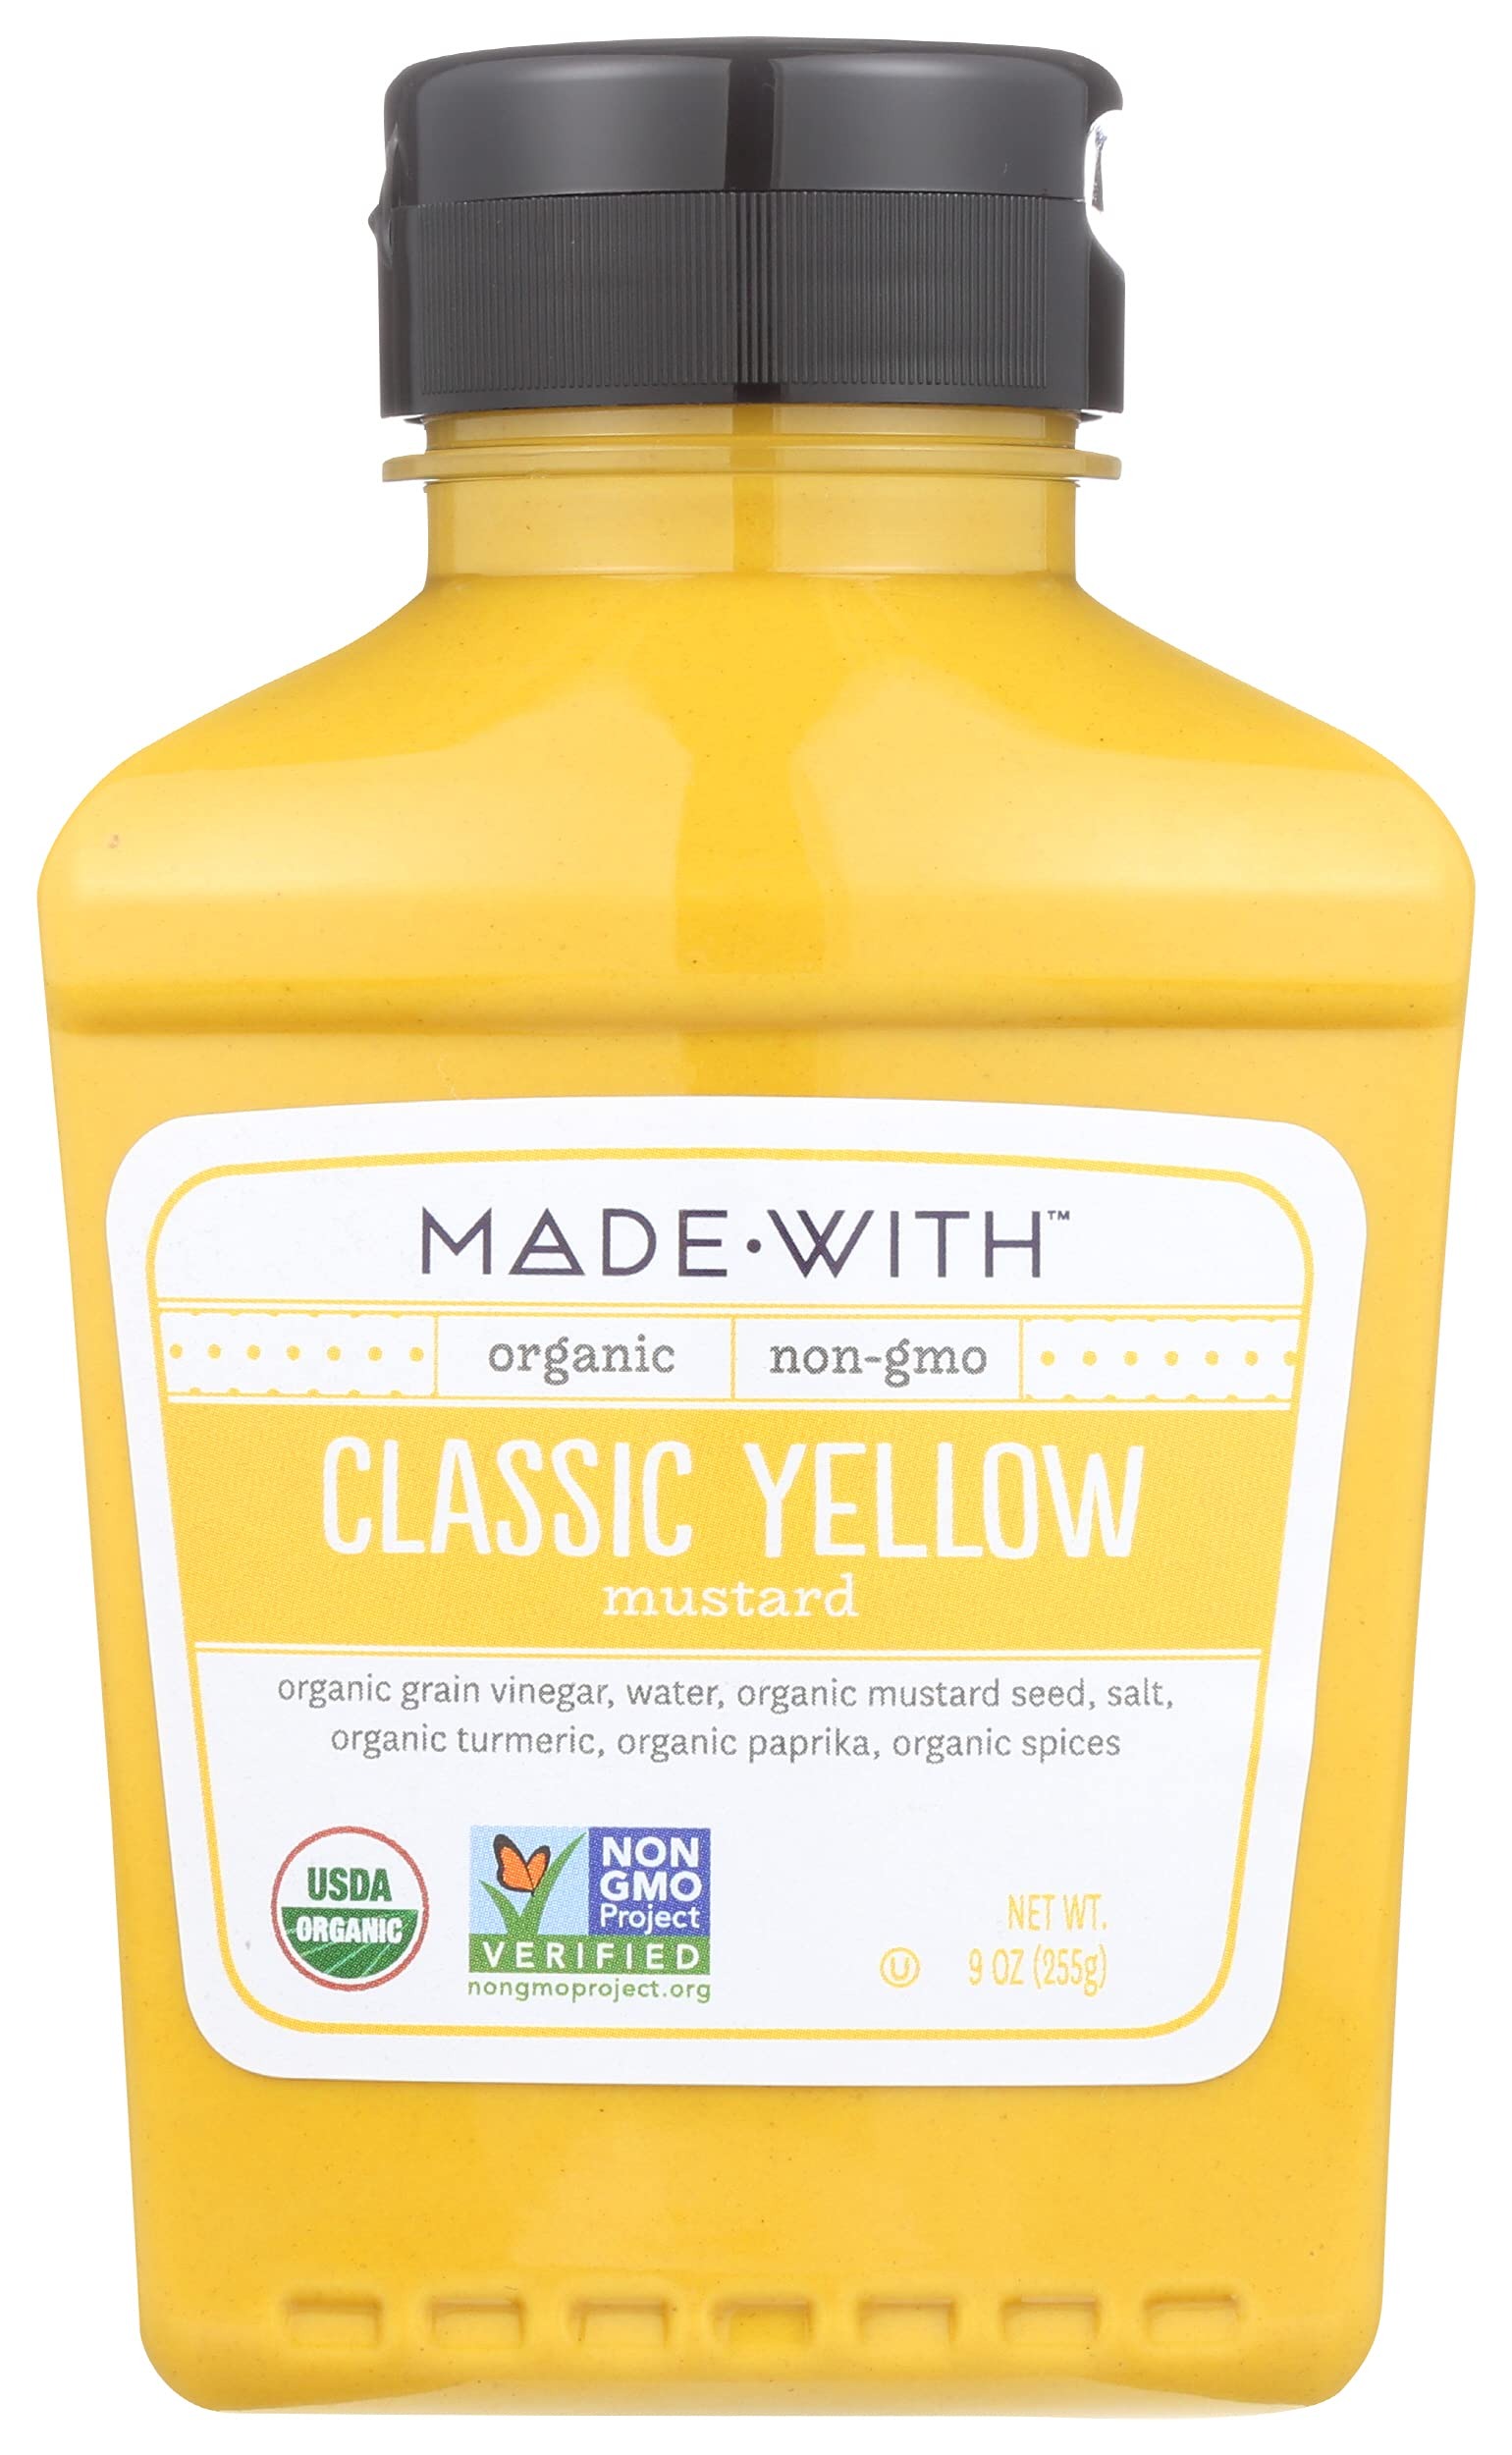
Item Name: Made With Organic Mustard Yellow, 9 Ounce
Bullet Point 1: Yellow Mustard
Bullet Point 2: Made With
Bullet Point 3: Grocery
Value: 9.0
Unit: ounce

Price: 28.04